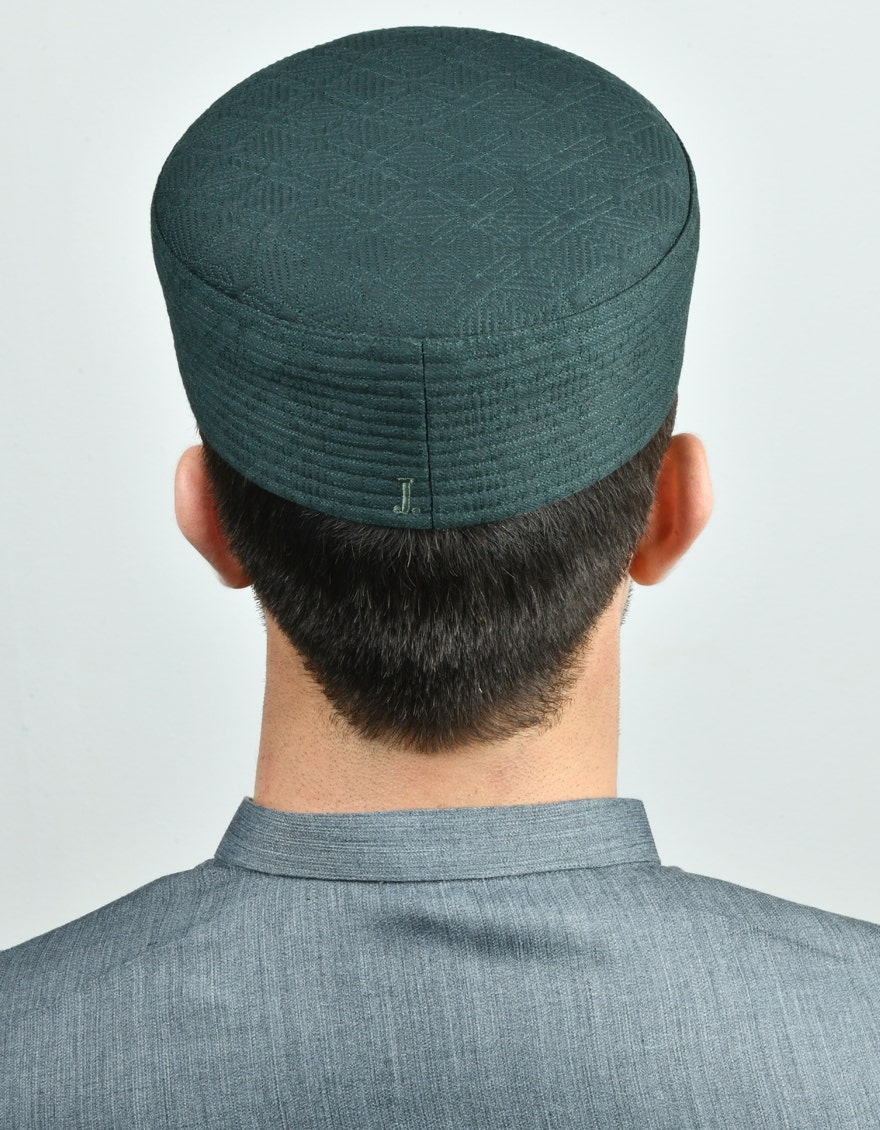
dark green khanfah hat